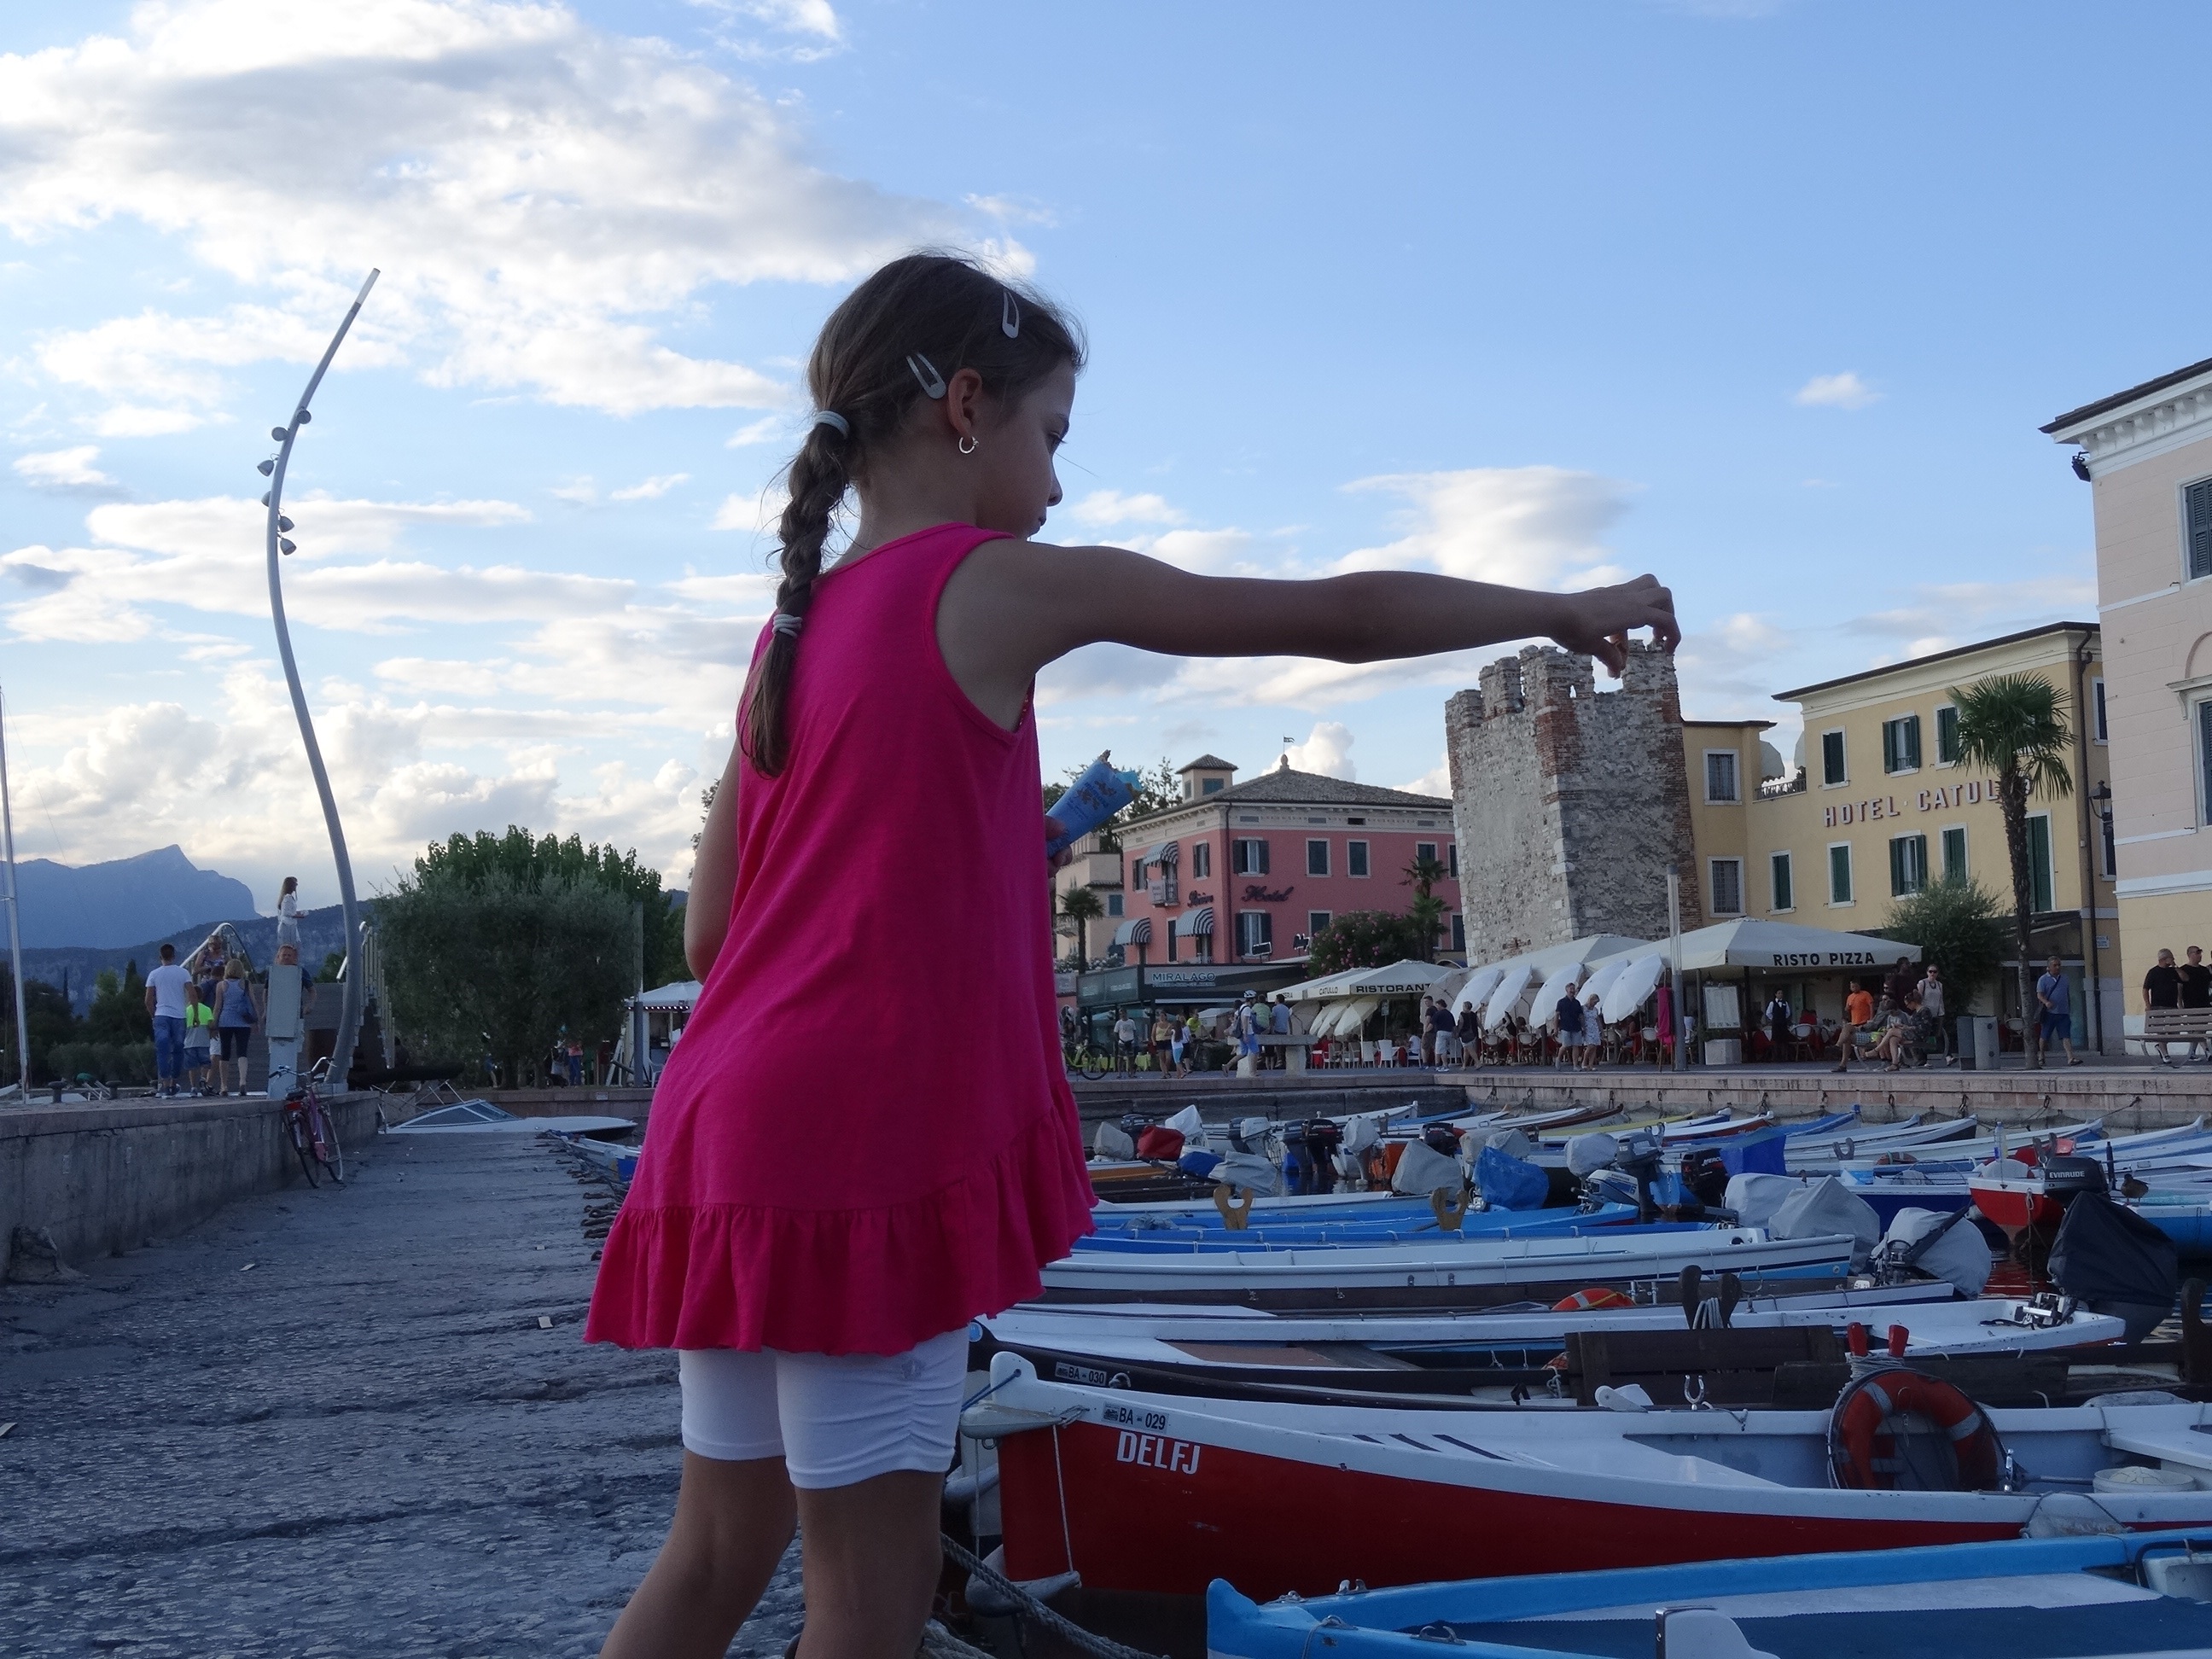
girl, vacation, touch, tower, blue, place, dress, make, summer holiday, hinr cken